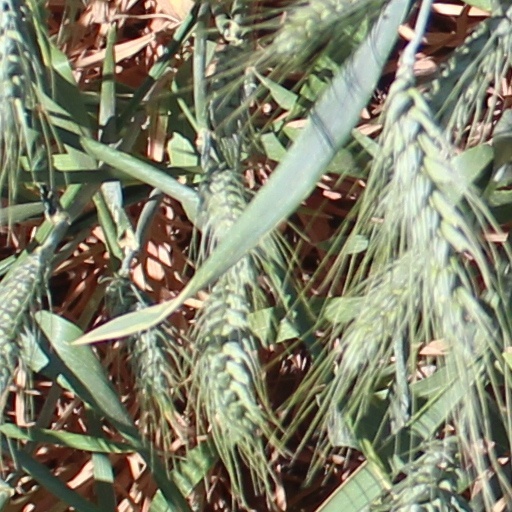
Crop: wheat